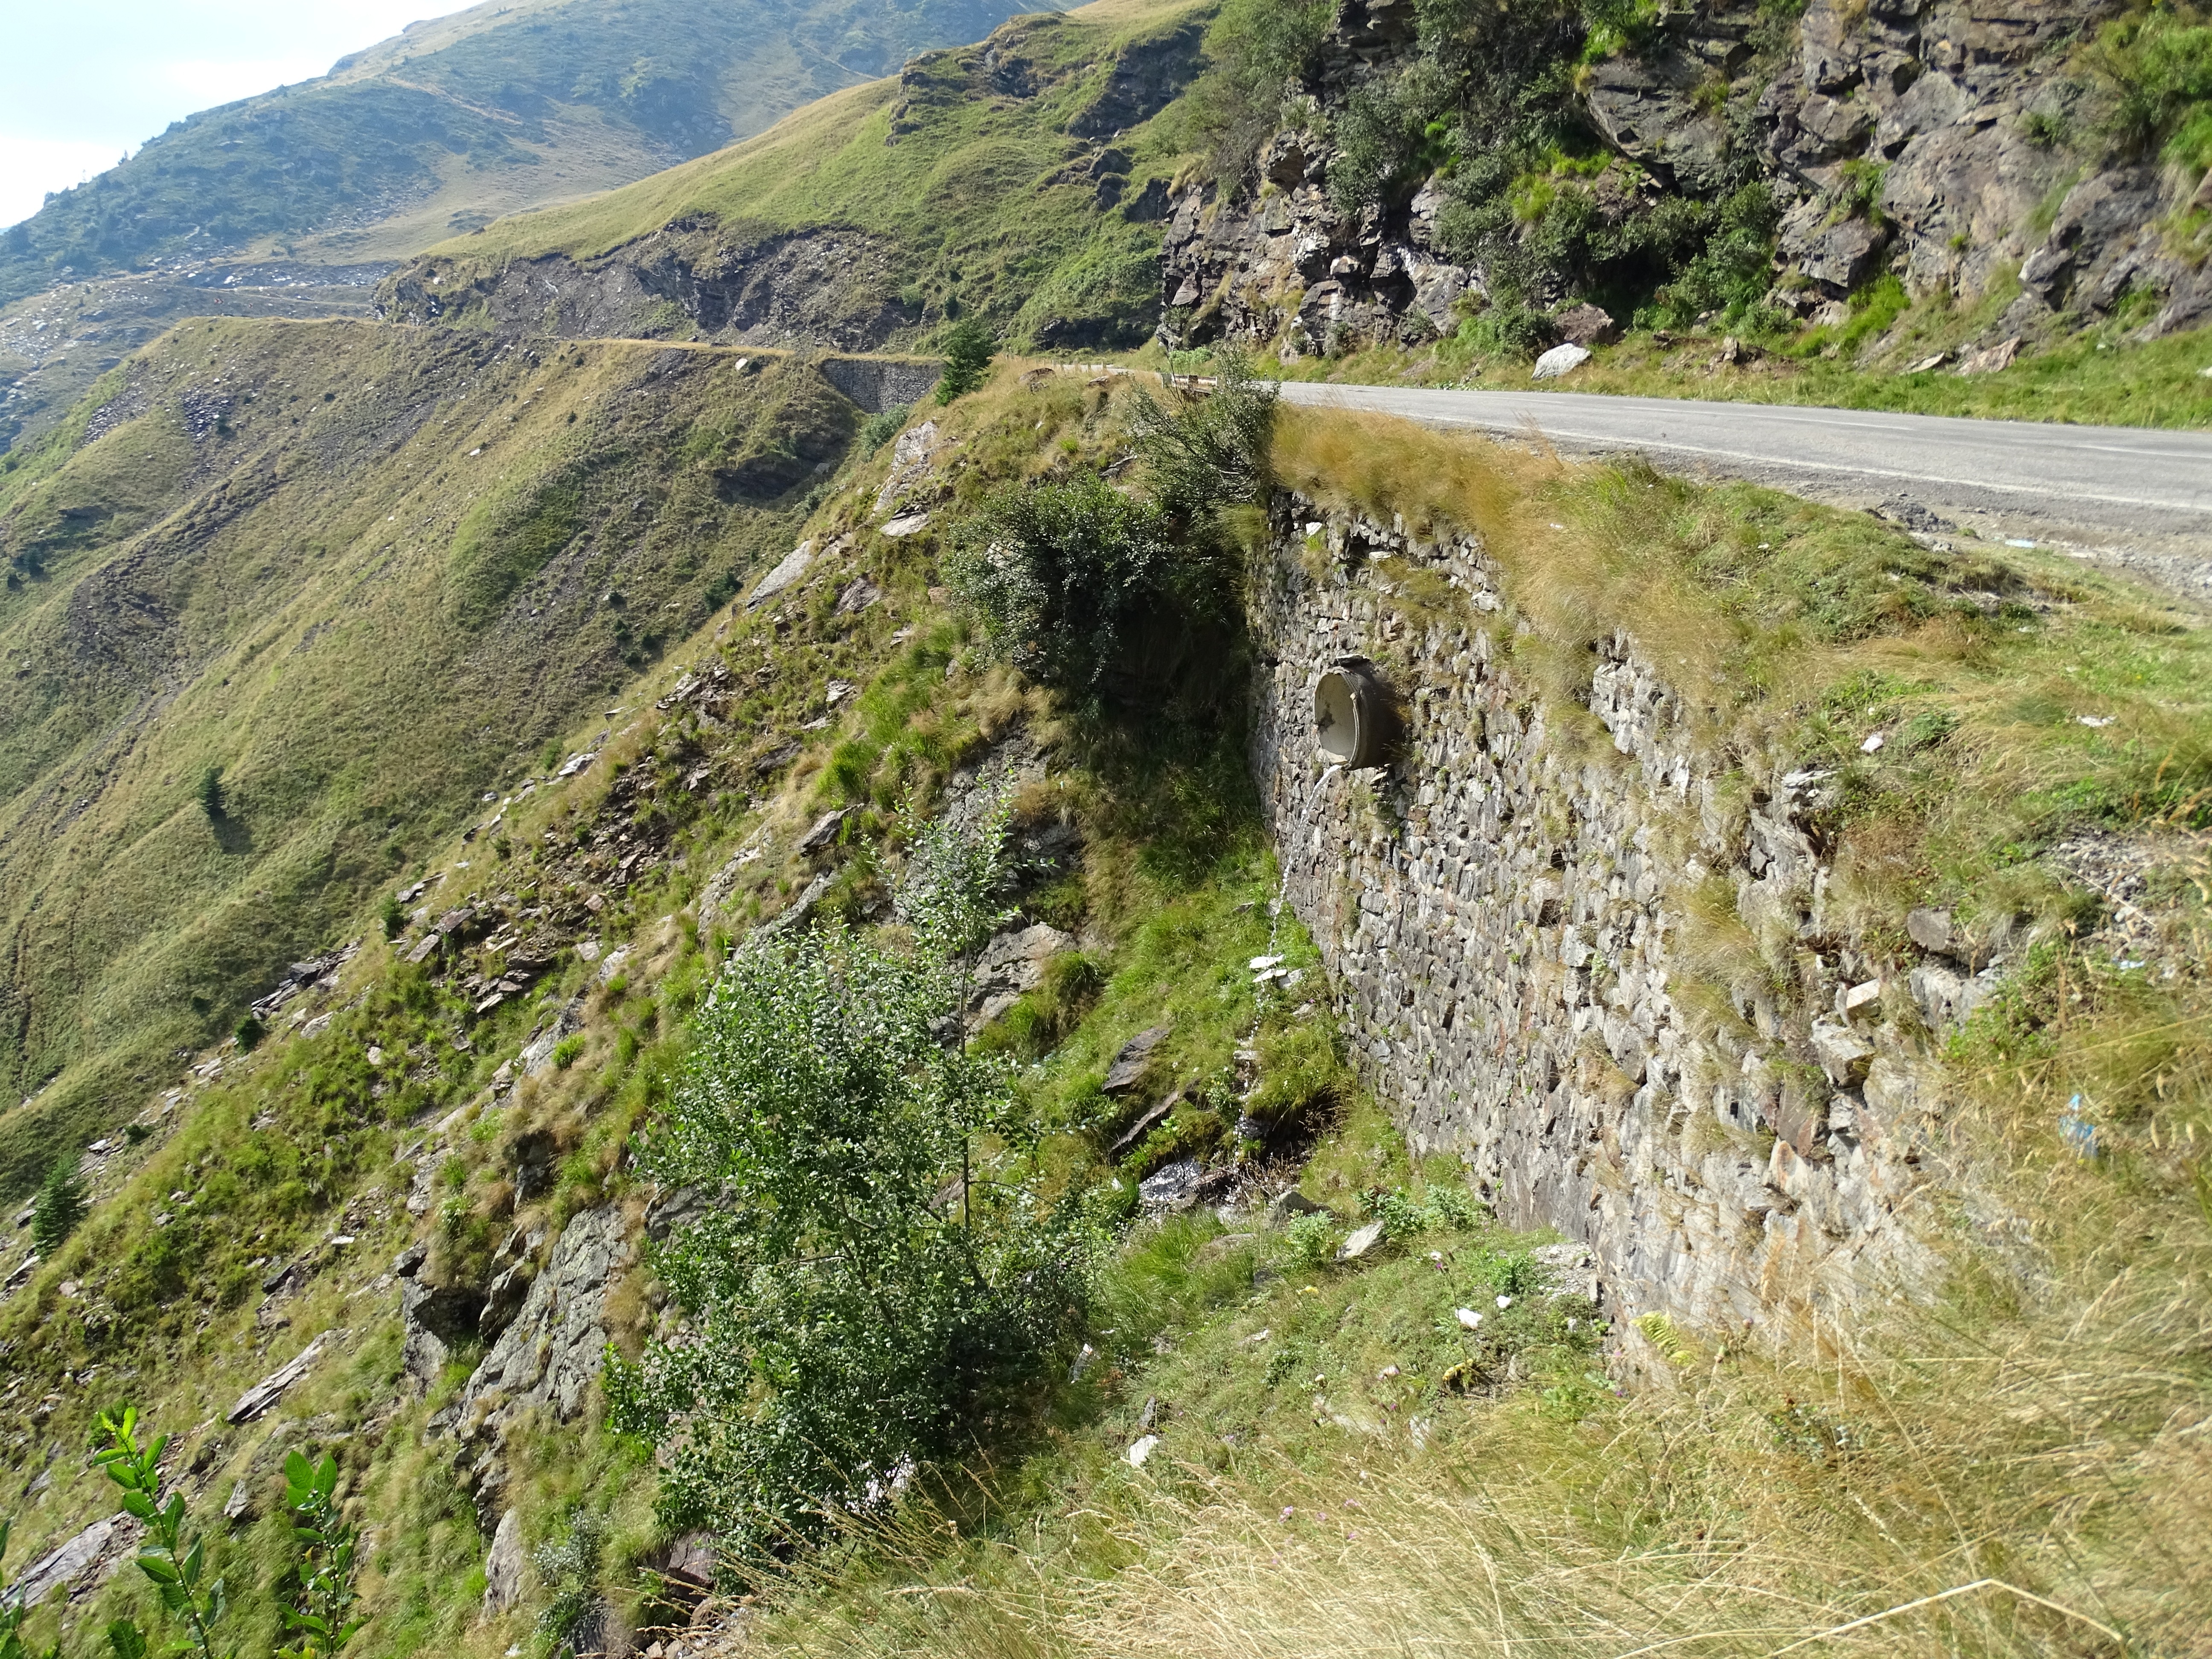
landscape, coast, mountain, road, trail, hill, adventure, highway, valley, mountain range, cliff, terrain, ridge, geology, mountains, plateau, fell, aerial photography, mountain pass, mountainous landforms, geological phenomenon